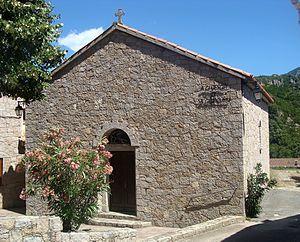
A Ghjesgia San Ghjacumu (église Saint-Jacques) de Chisa (Haute-Corse), vue extérieure.